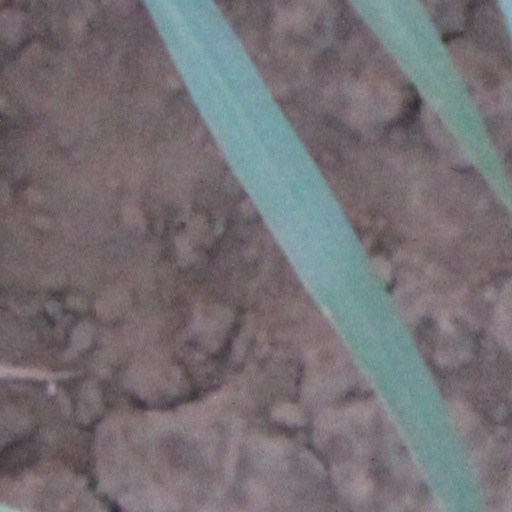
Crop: wheat